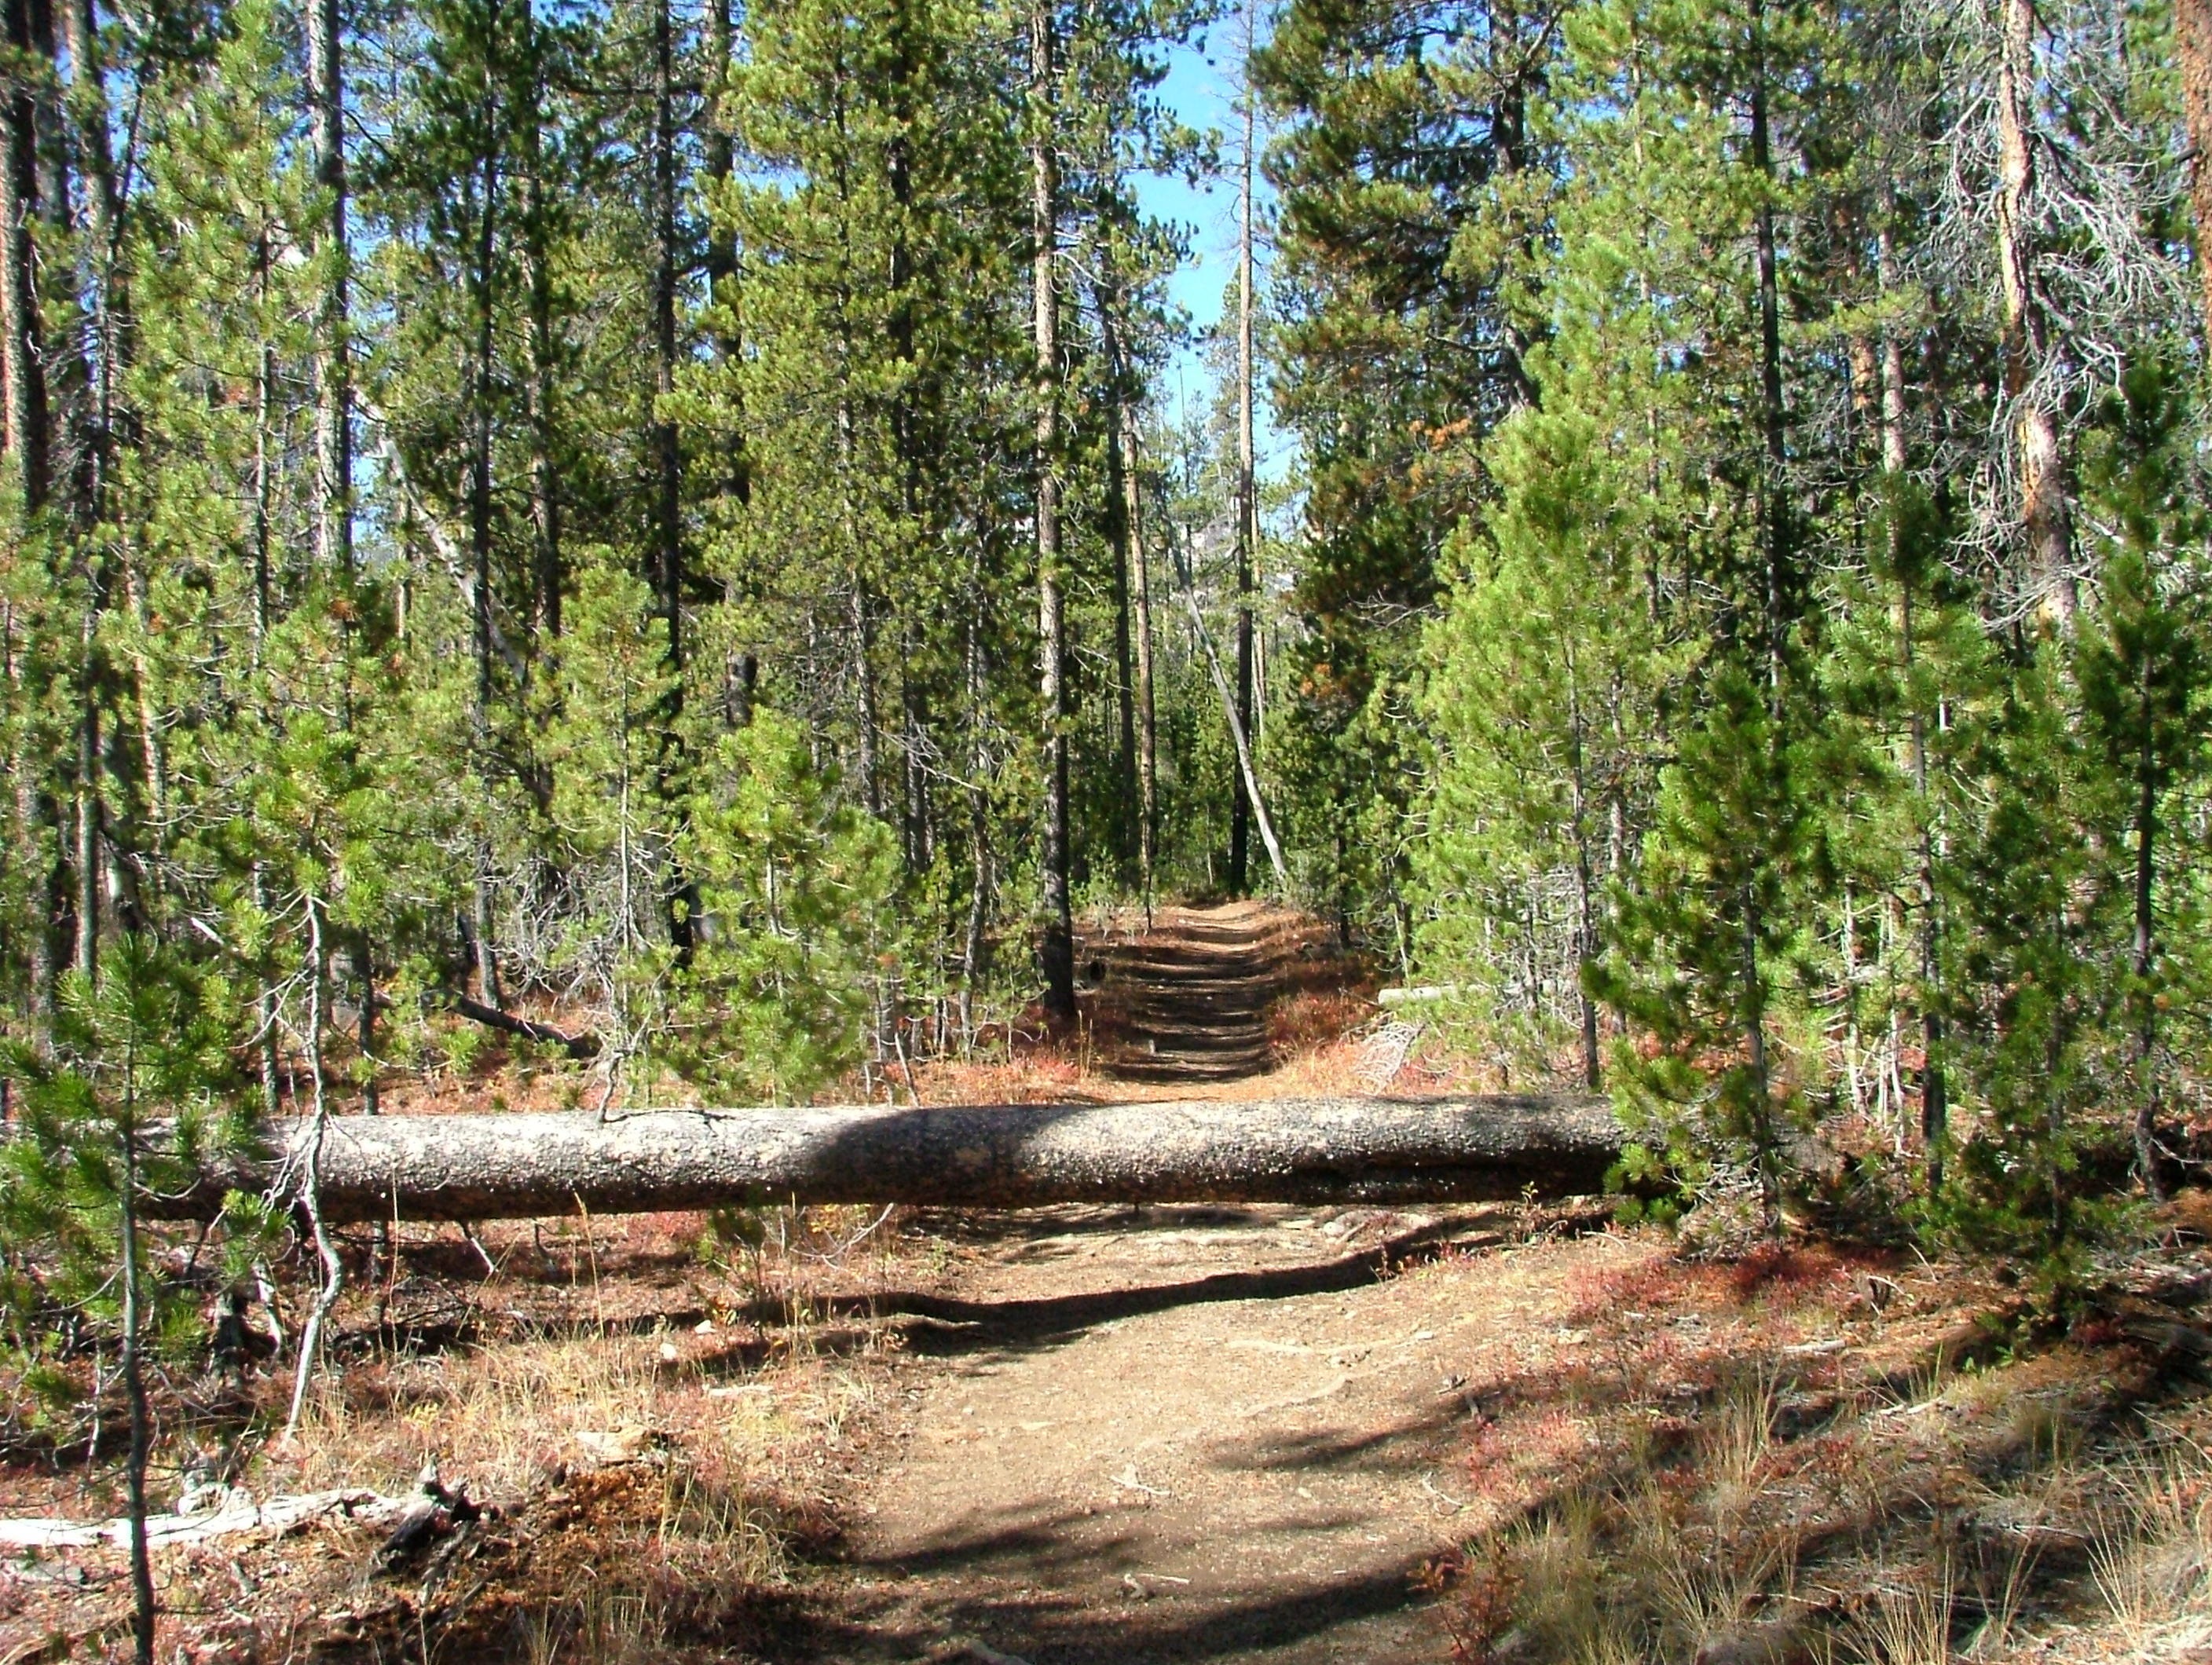
tree, forest, path, wilderness, hiking, trail, fall, jungle, spruce, rainforest, wetland, woodland, habitat, ecosystem, biome, old growth forest, natural environment, woody plant, temperate broadleaf and mixed forest, temperate coniferous forest